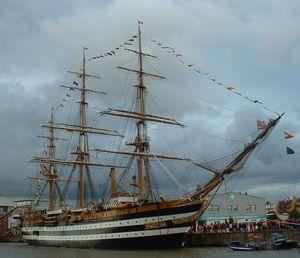
Cette liste répertorie les navires présents à la revue de la flotte internationale qui a eu lieu le 28 juin 2005 à l'occasion du 200ᵉ anniversaire de la bataille de Trafalgar.
L’Amerigo Vespucci est un voilier-école italien. Il appartient à la Marina militare, la marine militaire italienne, utilisé à la formation des élèves officiers. Il est actuellement l'un des plus anciens trois-mâts carré à naviguer, le plus ancien navire-école de la marine italienne en service et un des plus grands voiliers école militaire du monde.